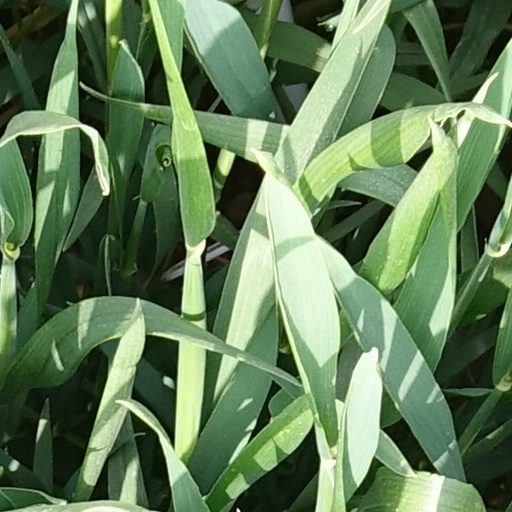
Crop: wheat